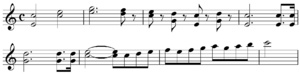
La symphonie nᵒ 5 en ut mineur, op. 67, dite Symphonie du Destin, a été écrite par Ludwig van Beethoven en 1805-1807 et créée le 22 décembre 1808 au Theater an der Wien de Vienne. Le compositeur a dédié l'œuvre au prince Lobkowitz et au comte Razumovsky, un diplomate russe qui avait commandé les trois quatuors à cordes de l'op. 59 à Beethoven.